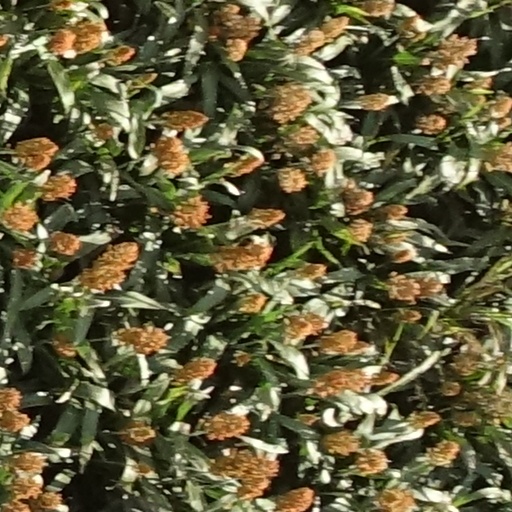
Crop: sorghum